Japanese in New York City

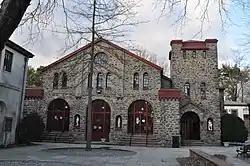
Former Japanese School of New York main building in Greenwich, Connecticut

Two Japanese international day schools serving elementary and junior high school levels, the Japanese School of New York in Greenwich, Connecticut and the New Jersey Japanese School in Oakland, New Jersey serve the Greater New York City area. Prior to 1991, the Japanese School of New York was in New York City. The New Jersey school opened in 1992 as a branch campus of the New York school and became its own school in 1999. The Keio Academy of New York, a Japanese boarding high school, is located in Harrison, New York.